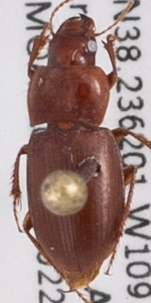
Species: Harpalus desertus
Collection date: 2022-04-19
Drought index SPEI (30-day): -1.302
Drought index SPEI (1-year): -0.782
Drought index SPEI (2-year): -2.09